Three Mile River

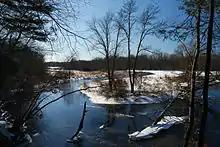
View of Three Mile River in winter

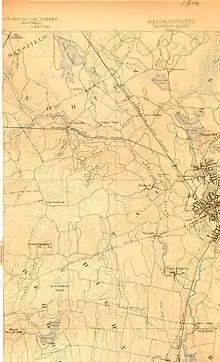
1893 Map of Three Mile River

The Three Mile River or Threemile River is a river in Bristol County, Massachusetts. It is formed by the junction of the Rumford and Wading rivers in the town of Norton. It flows in a southeasterly direction for through the towns of Norton, Taunton and Dighton, where it joins the Taunton River.